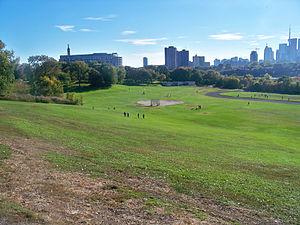
Park Riverdale à Toronto, Ontario, Canada.
Riverdale Park est un espace vert longeant les rives de la rivière Don, à Toronto, au Canada. Situé dans le quartier de Riverdale, il comprend des espaces de détente, ainsi que des installations sportives de part et d'autre de la rivière Don, dont un terrain de baseball, de football, et des terrains de tennis. Une passerelle traversant Don Valley Parkway, Bayview Avenue, la ligne de chemin de fer et la rivière permet de passer d'une partie du parc à l'autre.